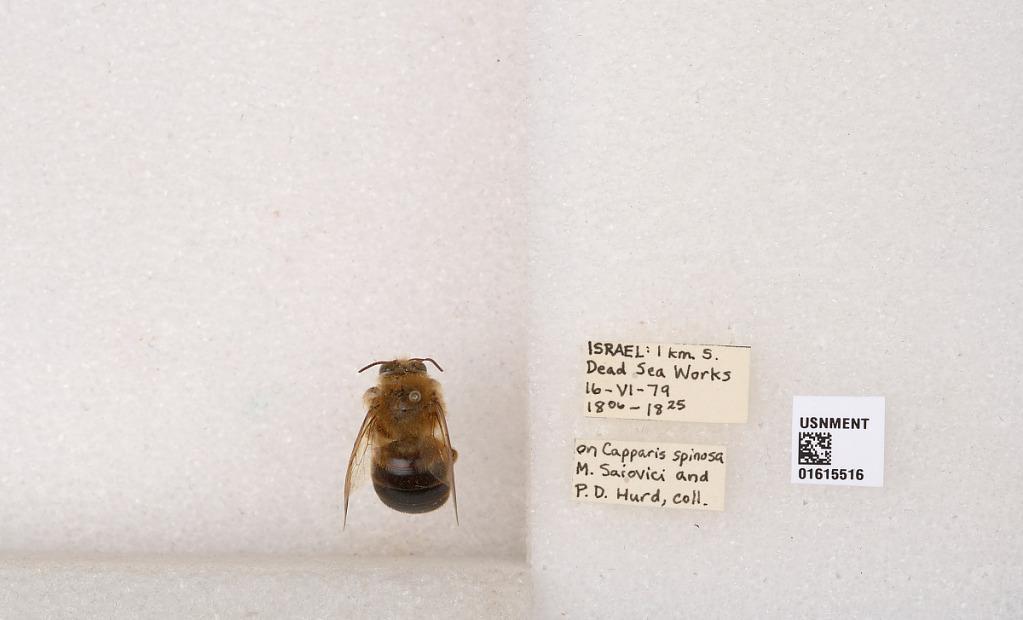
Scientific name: Xylocopa (Proxylocopa) rufa Friese
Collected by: W. Ruthn. & P. Hurd
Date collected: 1979-6-16
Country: Israel
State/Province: Southern
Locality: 1 km. S. Dead Sea Works